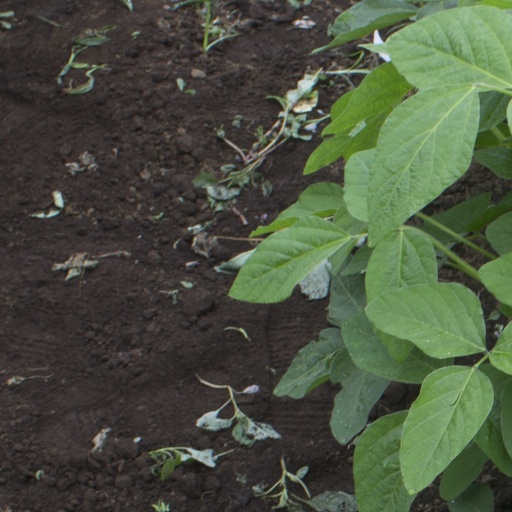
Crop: soybean